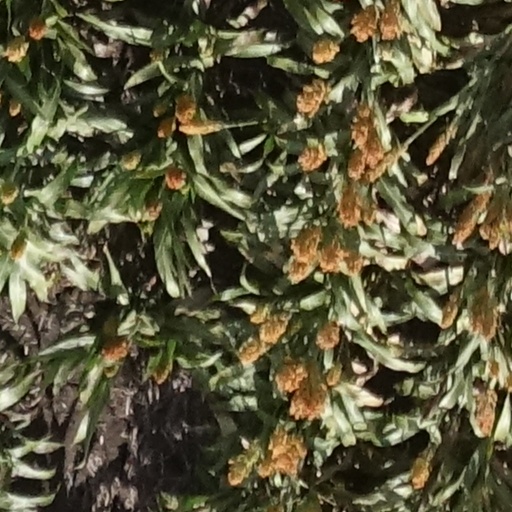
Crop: sorghum